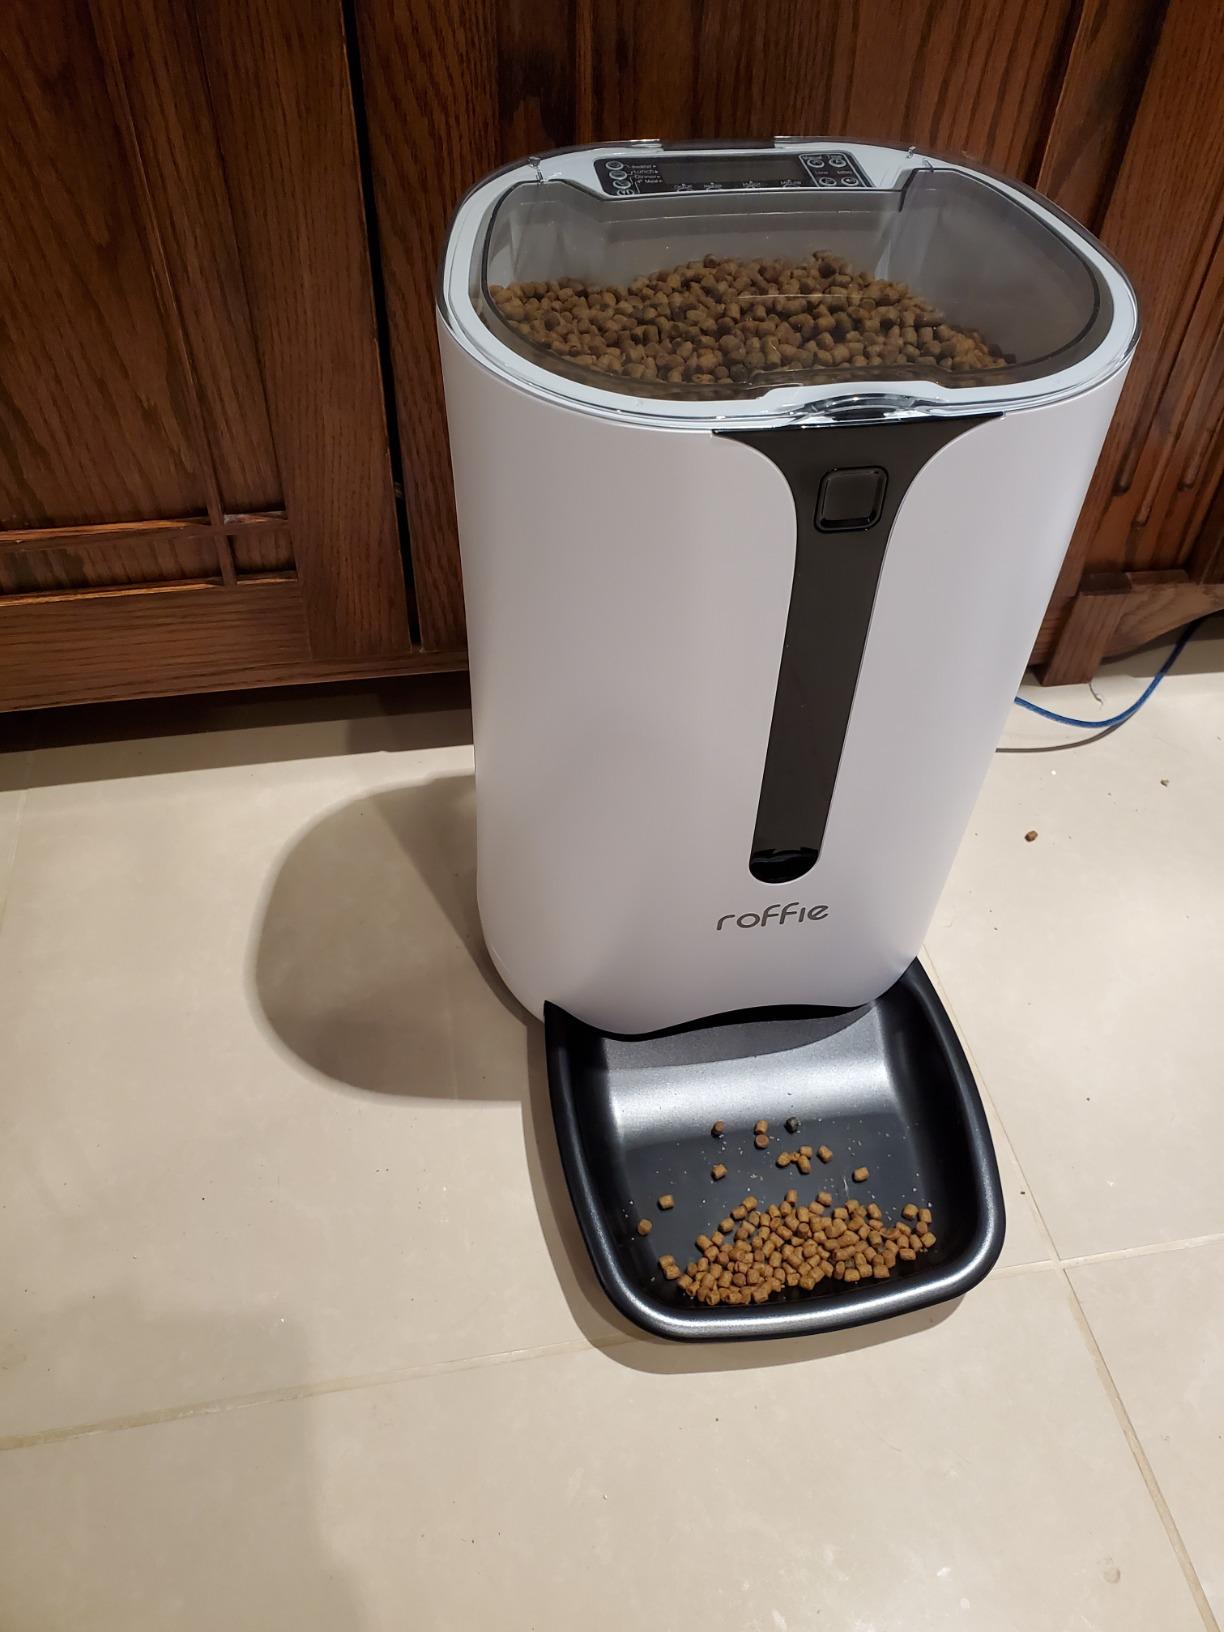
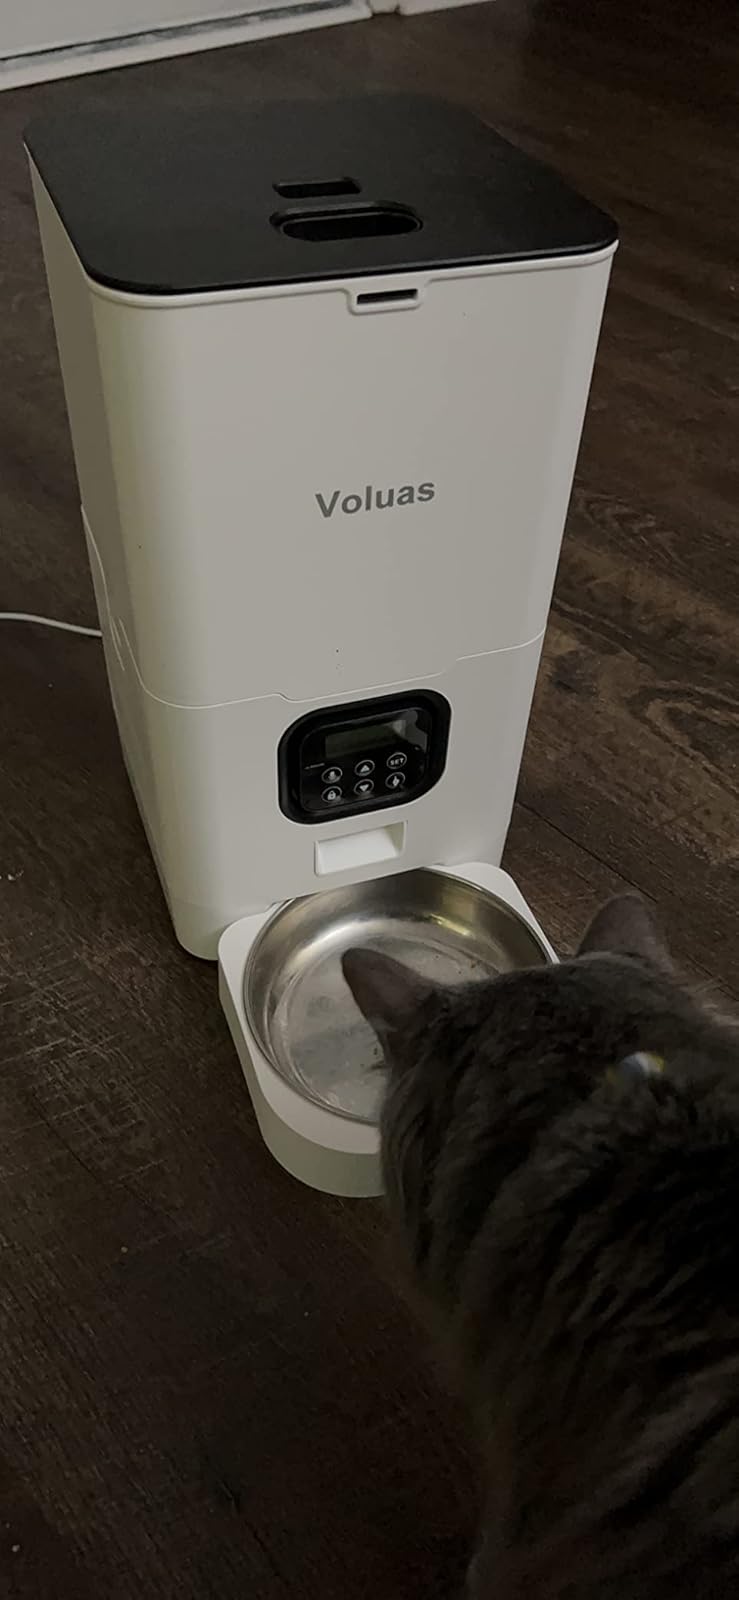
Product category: items_feeder
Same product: no